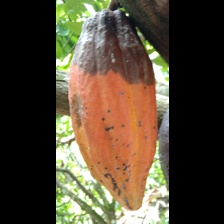
Label: phytophthora